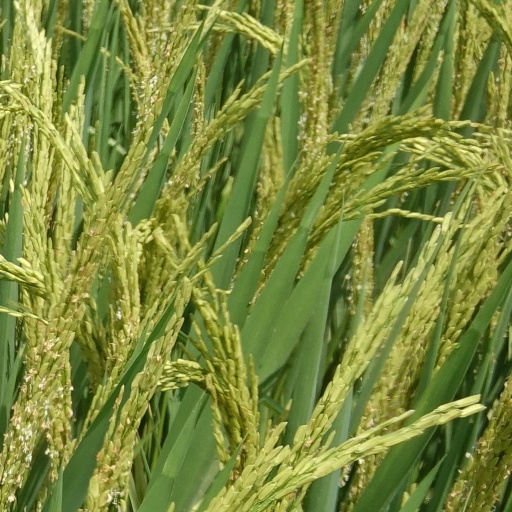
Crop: rice